Toyota TS050 Hybrid

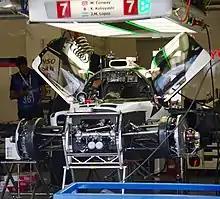
Toyota TS050 Hybrid #7 in garage, showing the front suspension

Toyota had a very strong race at Le Mans, qualifying 3rd and 4th behind the two Porsche 919 Hybrids. The cars worked their way into the lead, setting up what seemed like an inevitable victory, which would be the first for the manufacturer, following four previous second-place finishes in 1992, 1994, 1999, and 2013. As the race drew to a close, the #5 Toyota had a lead over the #2 Porsche. With 6:30 left, the gap between the lead #5 Toyota and the #2 Porsche was 1:14, with both cars on the lead lap. Delayed radio transmissions by Kazuki Nakajima revealed at about this time that the #5 was experiencing a severe loss of power on acceleration, and this was evidenced by the #2 rapidly catching it. With 4:30 to go, the gap had been reduced to 37.580 seconds, and Toyota had to decide whether to bring its car into the pits or to keep it on the race track. The team elected to keep the car on track, and Nakajima had to stop the car, but stopped it just after the finish line as the #5 car's power gave out entirely, with 3:25 remaining on the clock. The #2 Porsche passed it a few seconds later to claim the LMP1 and overall victories in what turned out to be the final lap of the race.